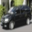
Label: automobile